Gus Craig

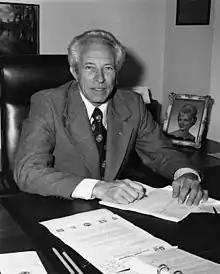
Craig in 1970

Gus Craig (January 25, 1920 – October 18, 2008) was an American politician. He served as a Democratic member of the Florida House of Representatives from 1959 to 1980.